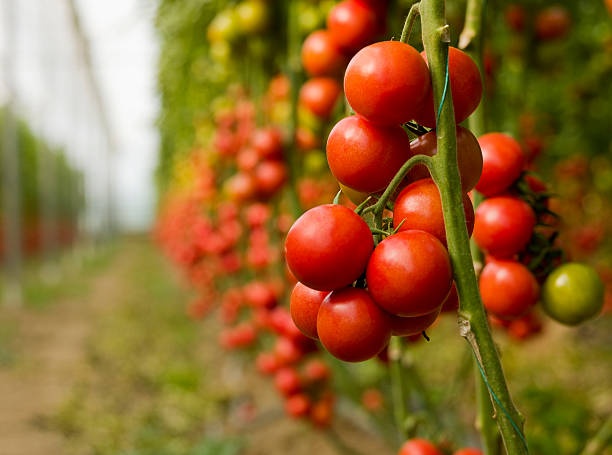
Label: tomato